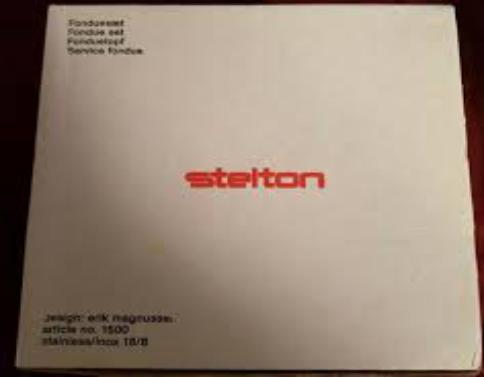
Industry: Necessities